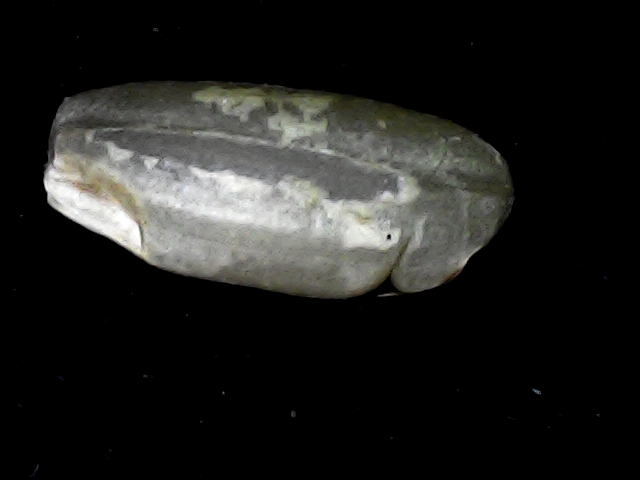
Rice variety: BD91